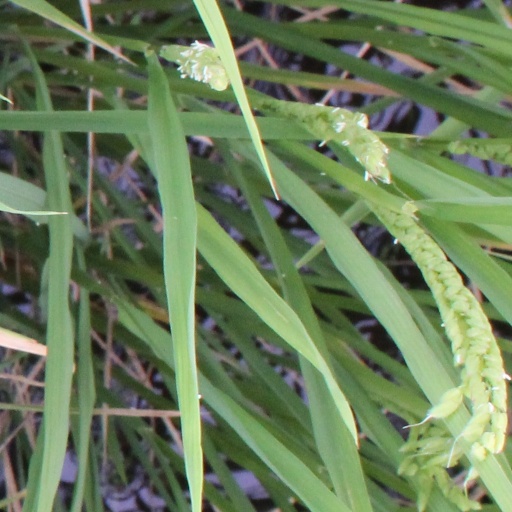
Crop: rice